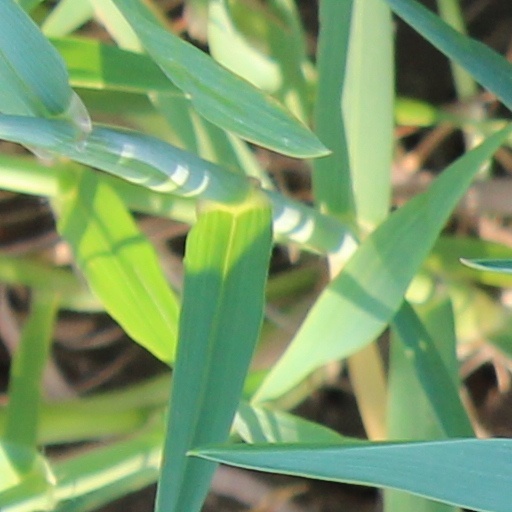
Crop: wheat